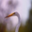
Label: bird